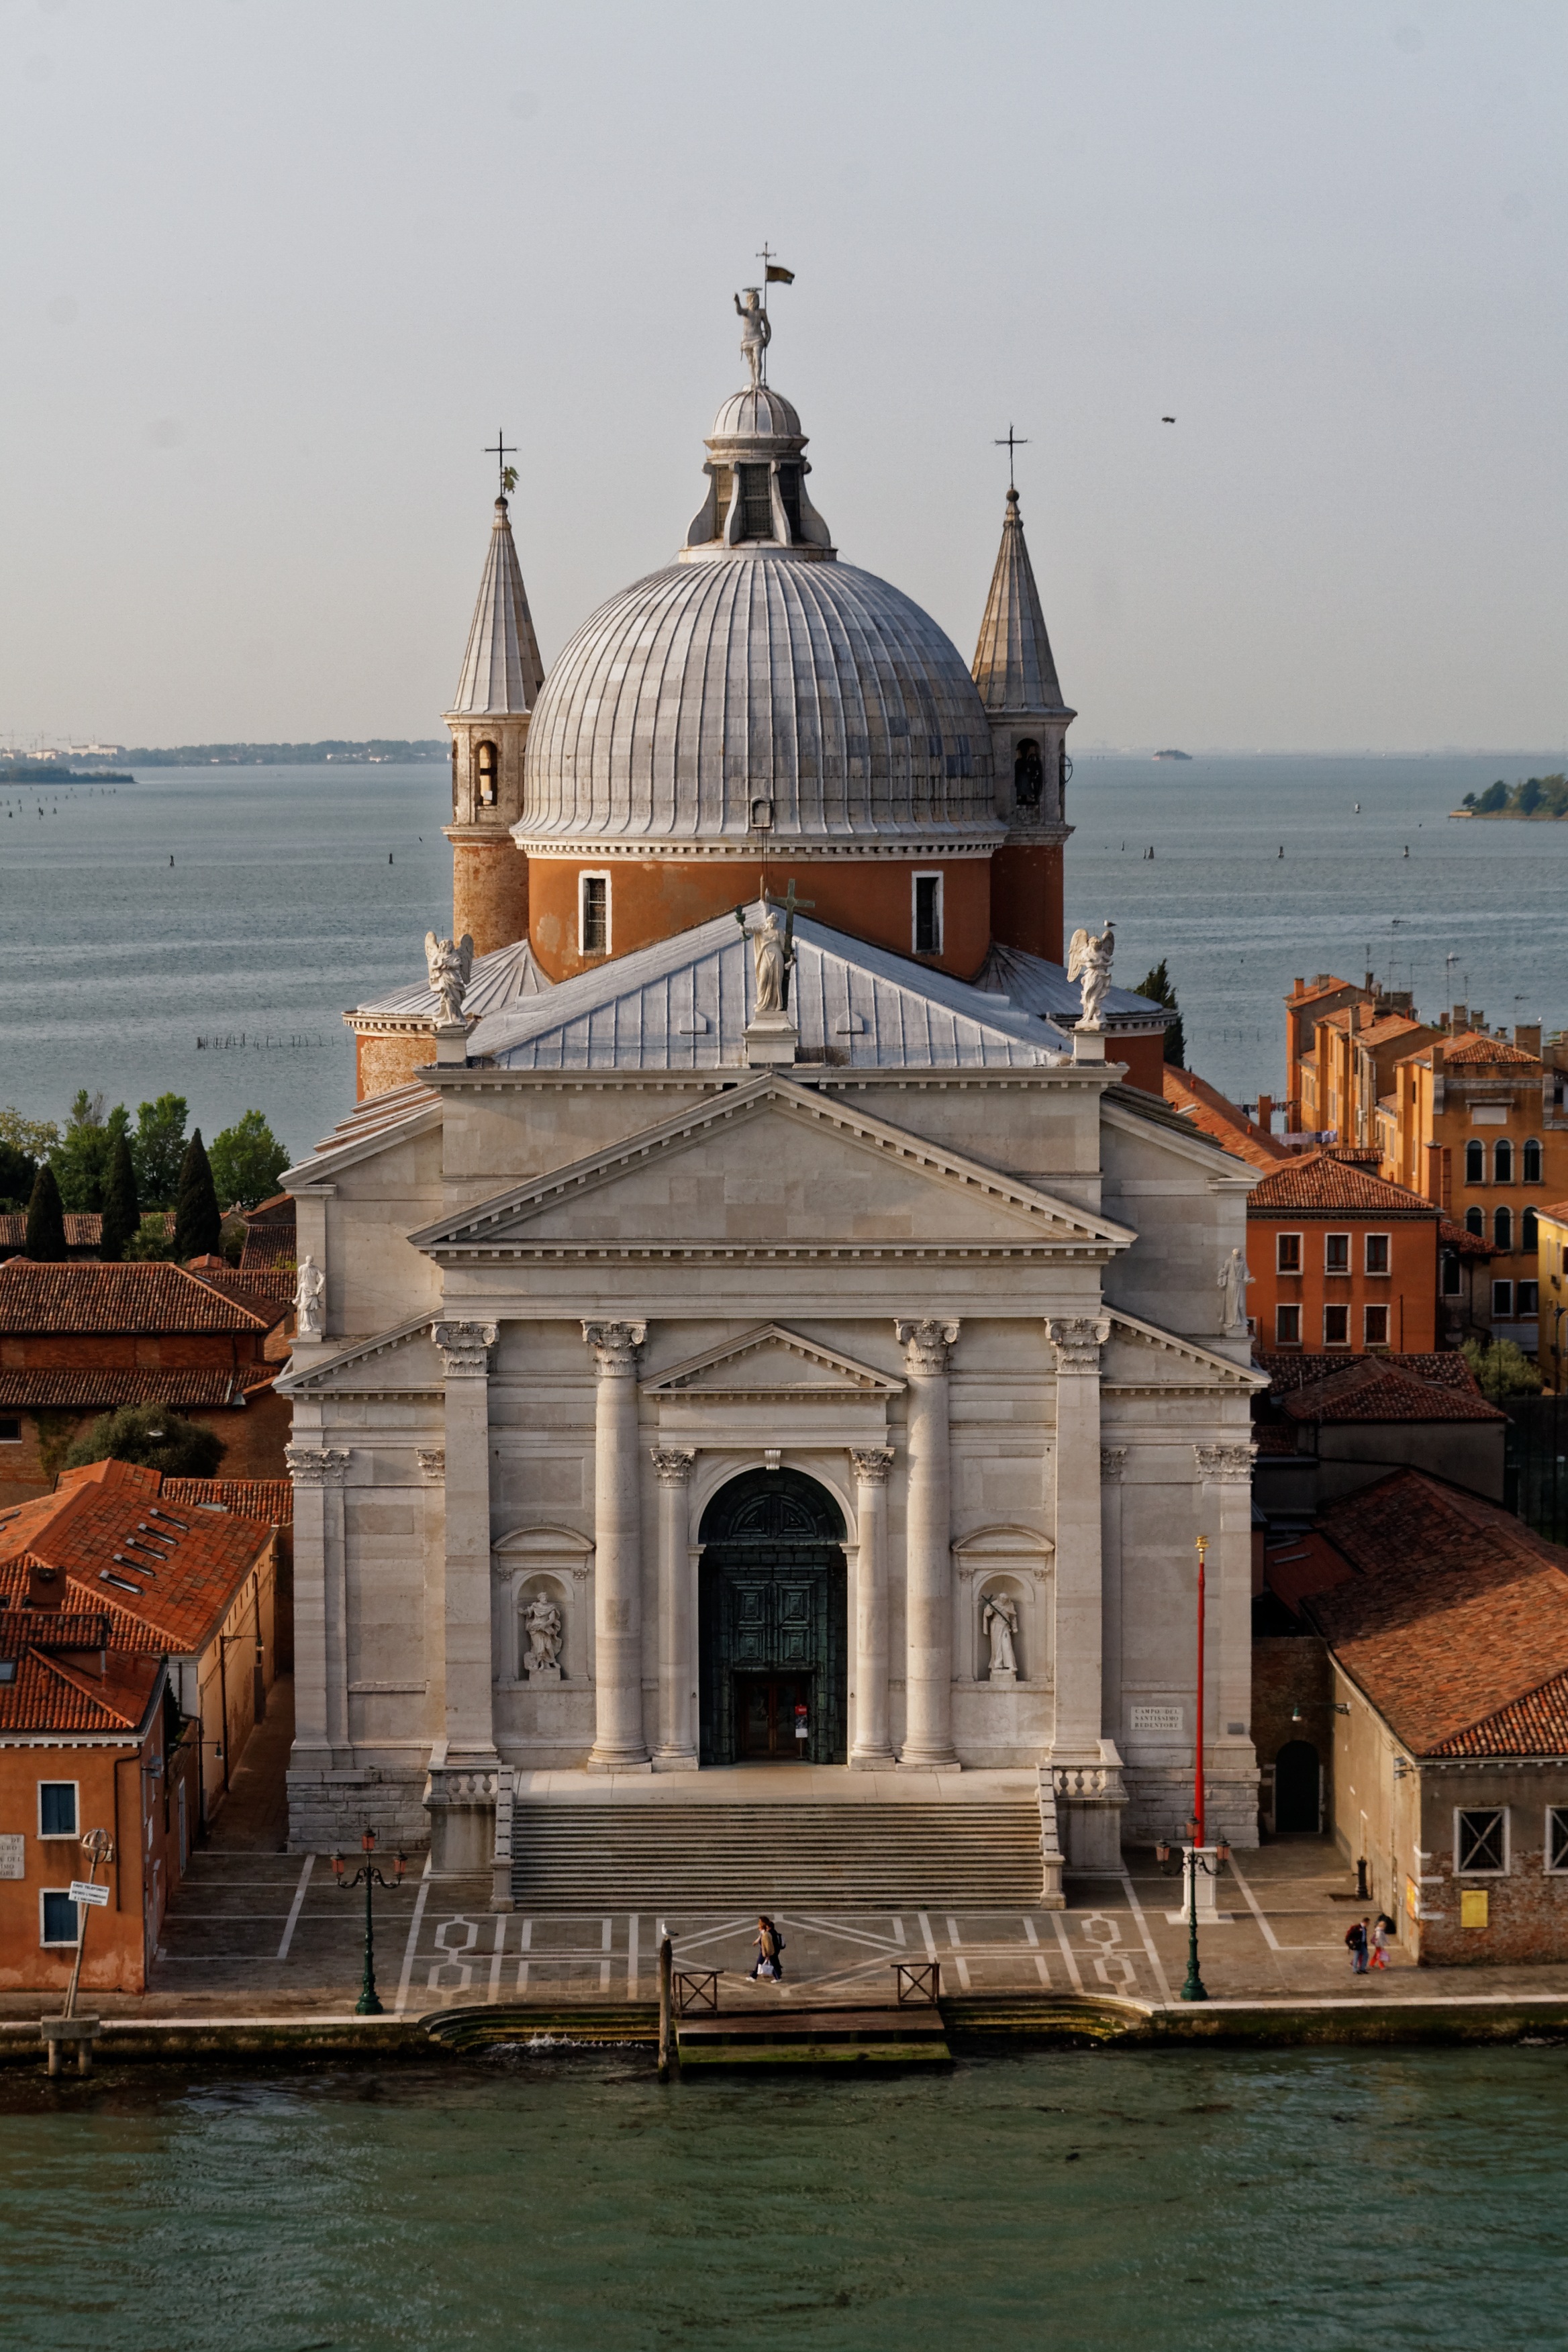
sea, water, architecture, house, building, city, vacation, tower, landmark, italy, venice, church, cathedral, tourism, place of worship, venezia, channel, canale grande, ancient history